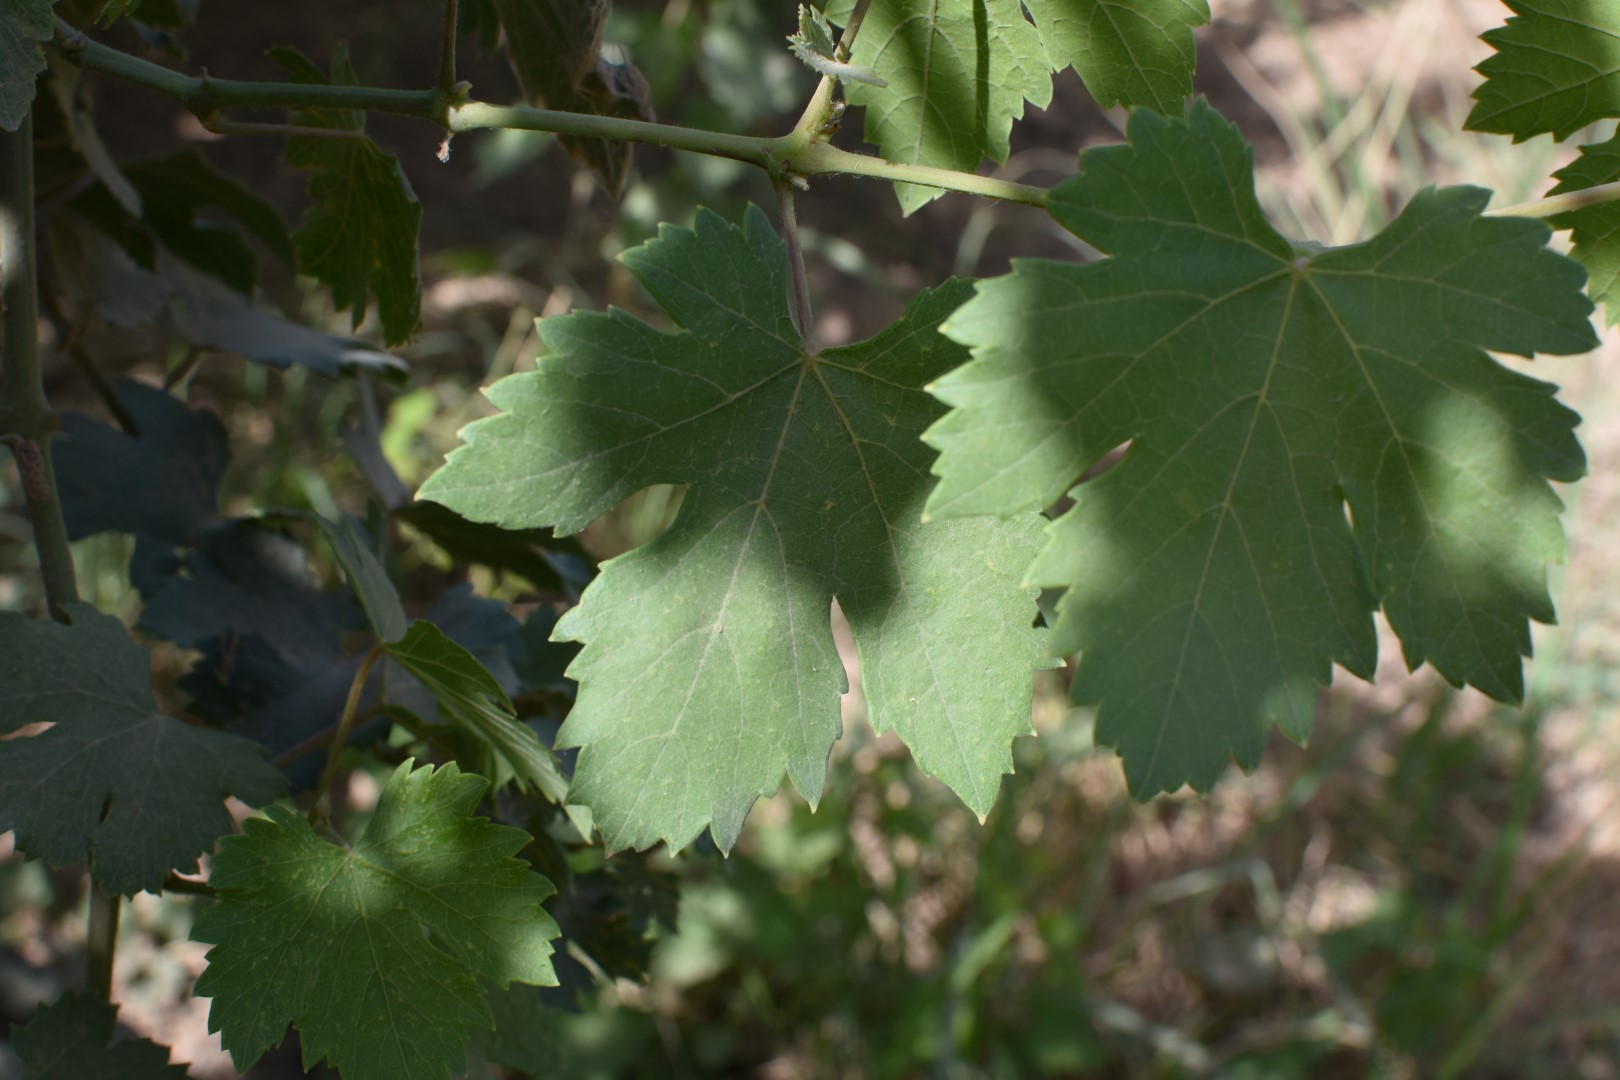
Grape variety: Halawani